Michael Gspurning

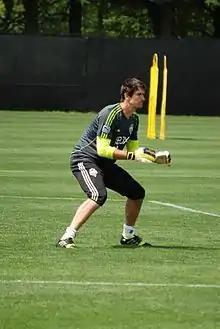
Gspurning at practice with Seattle in 2013.

Gspurning joined Major League Soccer club Seattle Sounders FC on 7 December 2011 as a free agent to become their starting goalkeeper, replacing retired American veteran Kasey Keller, having been targeted since October by General Manager Adrian Hanauer. He joined the training camp for his new club in Arizona on 30 January. Gspurning made his Seattle debut during 2–1 win over Santos Laguna in a CONCACAF Champions League quarterfinal fixture on 8 March 2012, having been delayed by an accident causing traffic. During the return leg on 15 March the Sounders lost 6–1 and were eliminated from the Champions League on a 3–7 aggregate score. Gspurning made his MLS league debut on 17 March in a 3–1 win over Toronto, conceding a strike from Ryan Johnson that would later win MLS Goal of the Week. The Sounders won 2–0 over Houston Dynamo the following week and gave Gspurning his first MLS career shutout. Gspurning was substituted at halftime of a May 2 game against the Los Angeles Galaxy because of an injury to his right hip. He was replaced by Bryan Meredith as the Sounders went on to win 2–0.